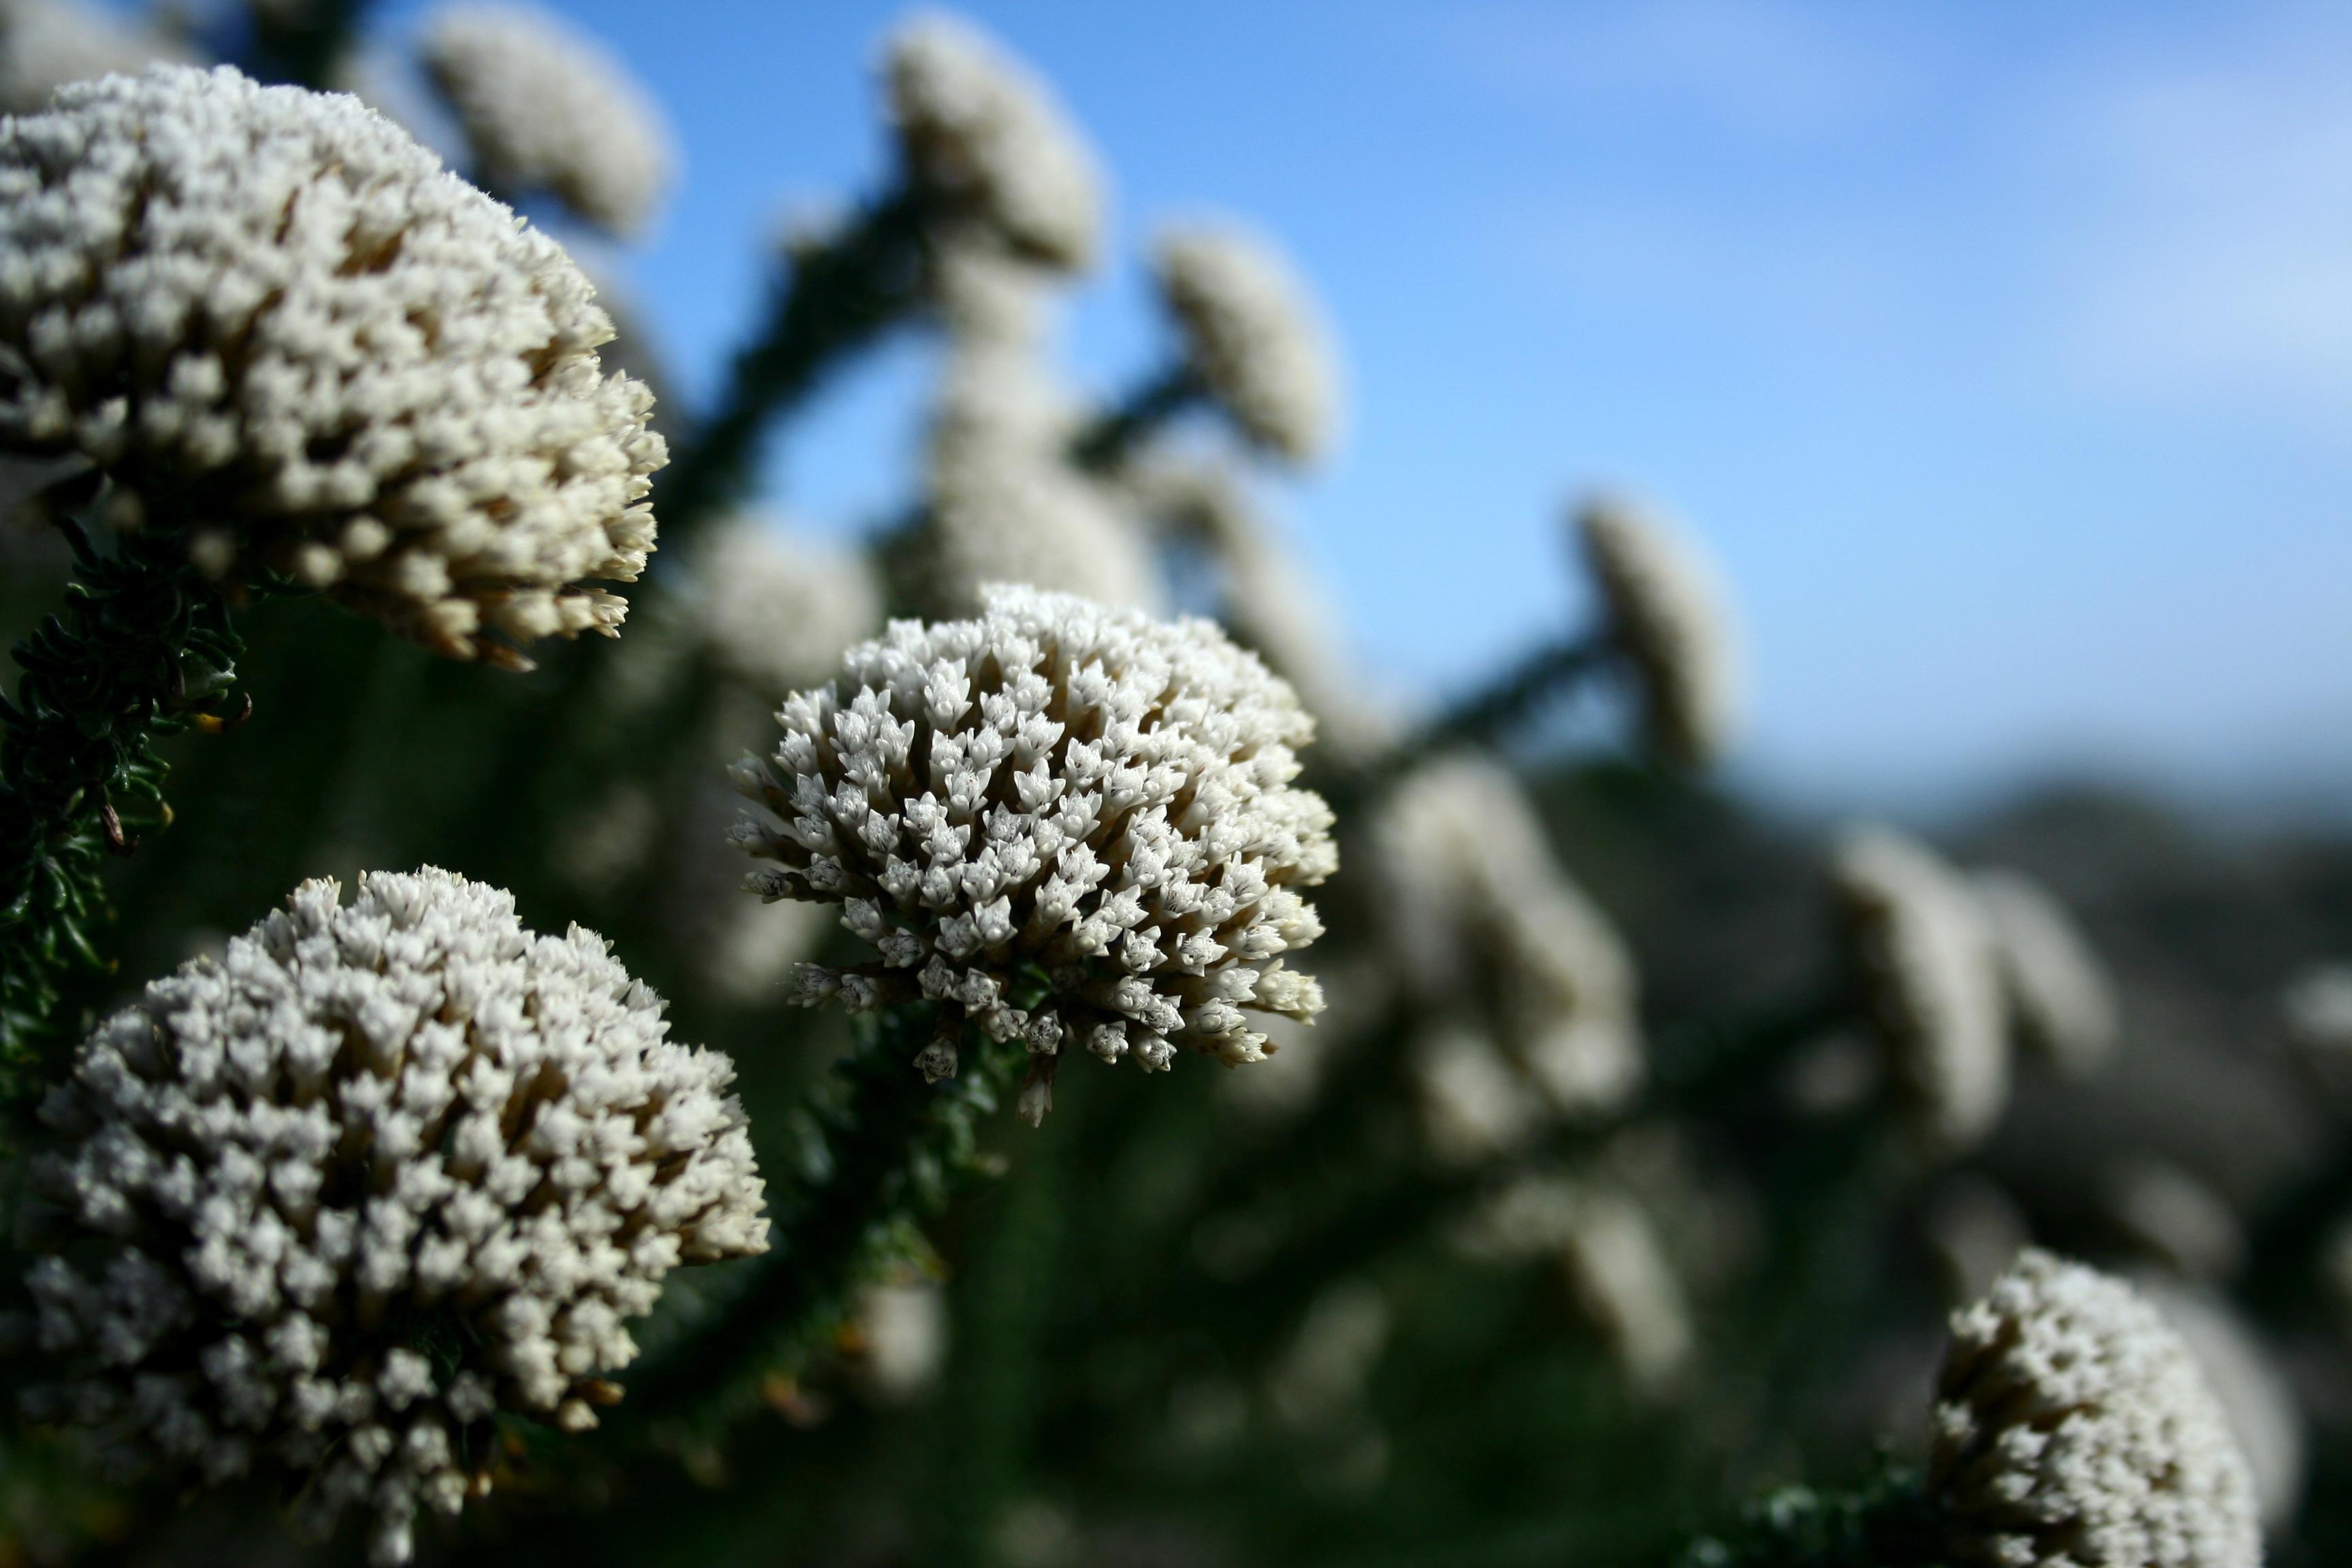
tree, nature, branch, blossom, plant, photography, leaf, flower, frost, produce, botany, flora, close up, wild flowers, shrub, macro photography, flowering plant, fynbos, woody plant, land plant